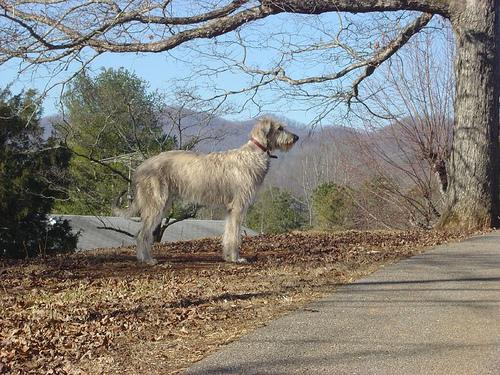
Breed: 224-n000039-Irish_wolfhound